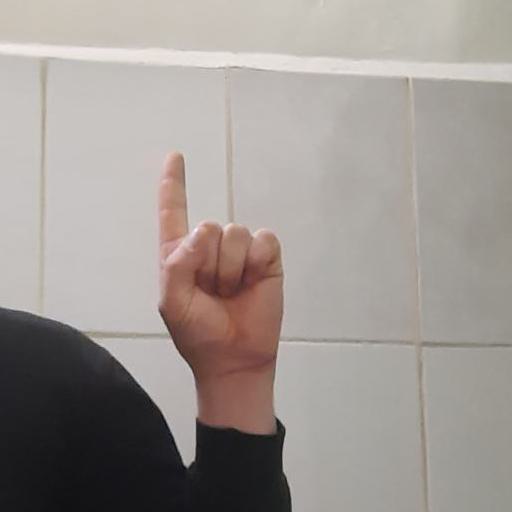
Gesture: one